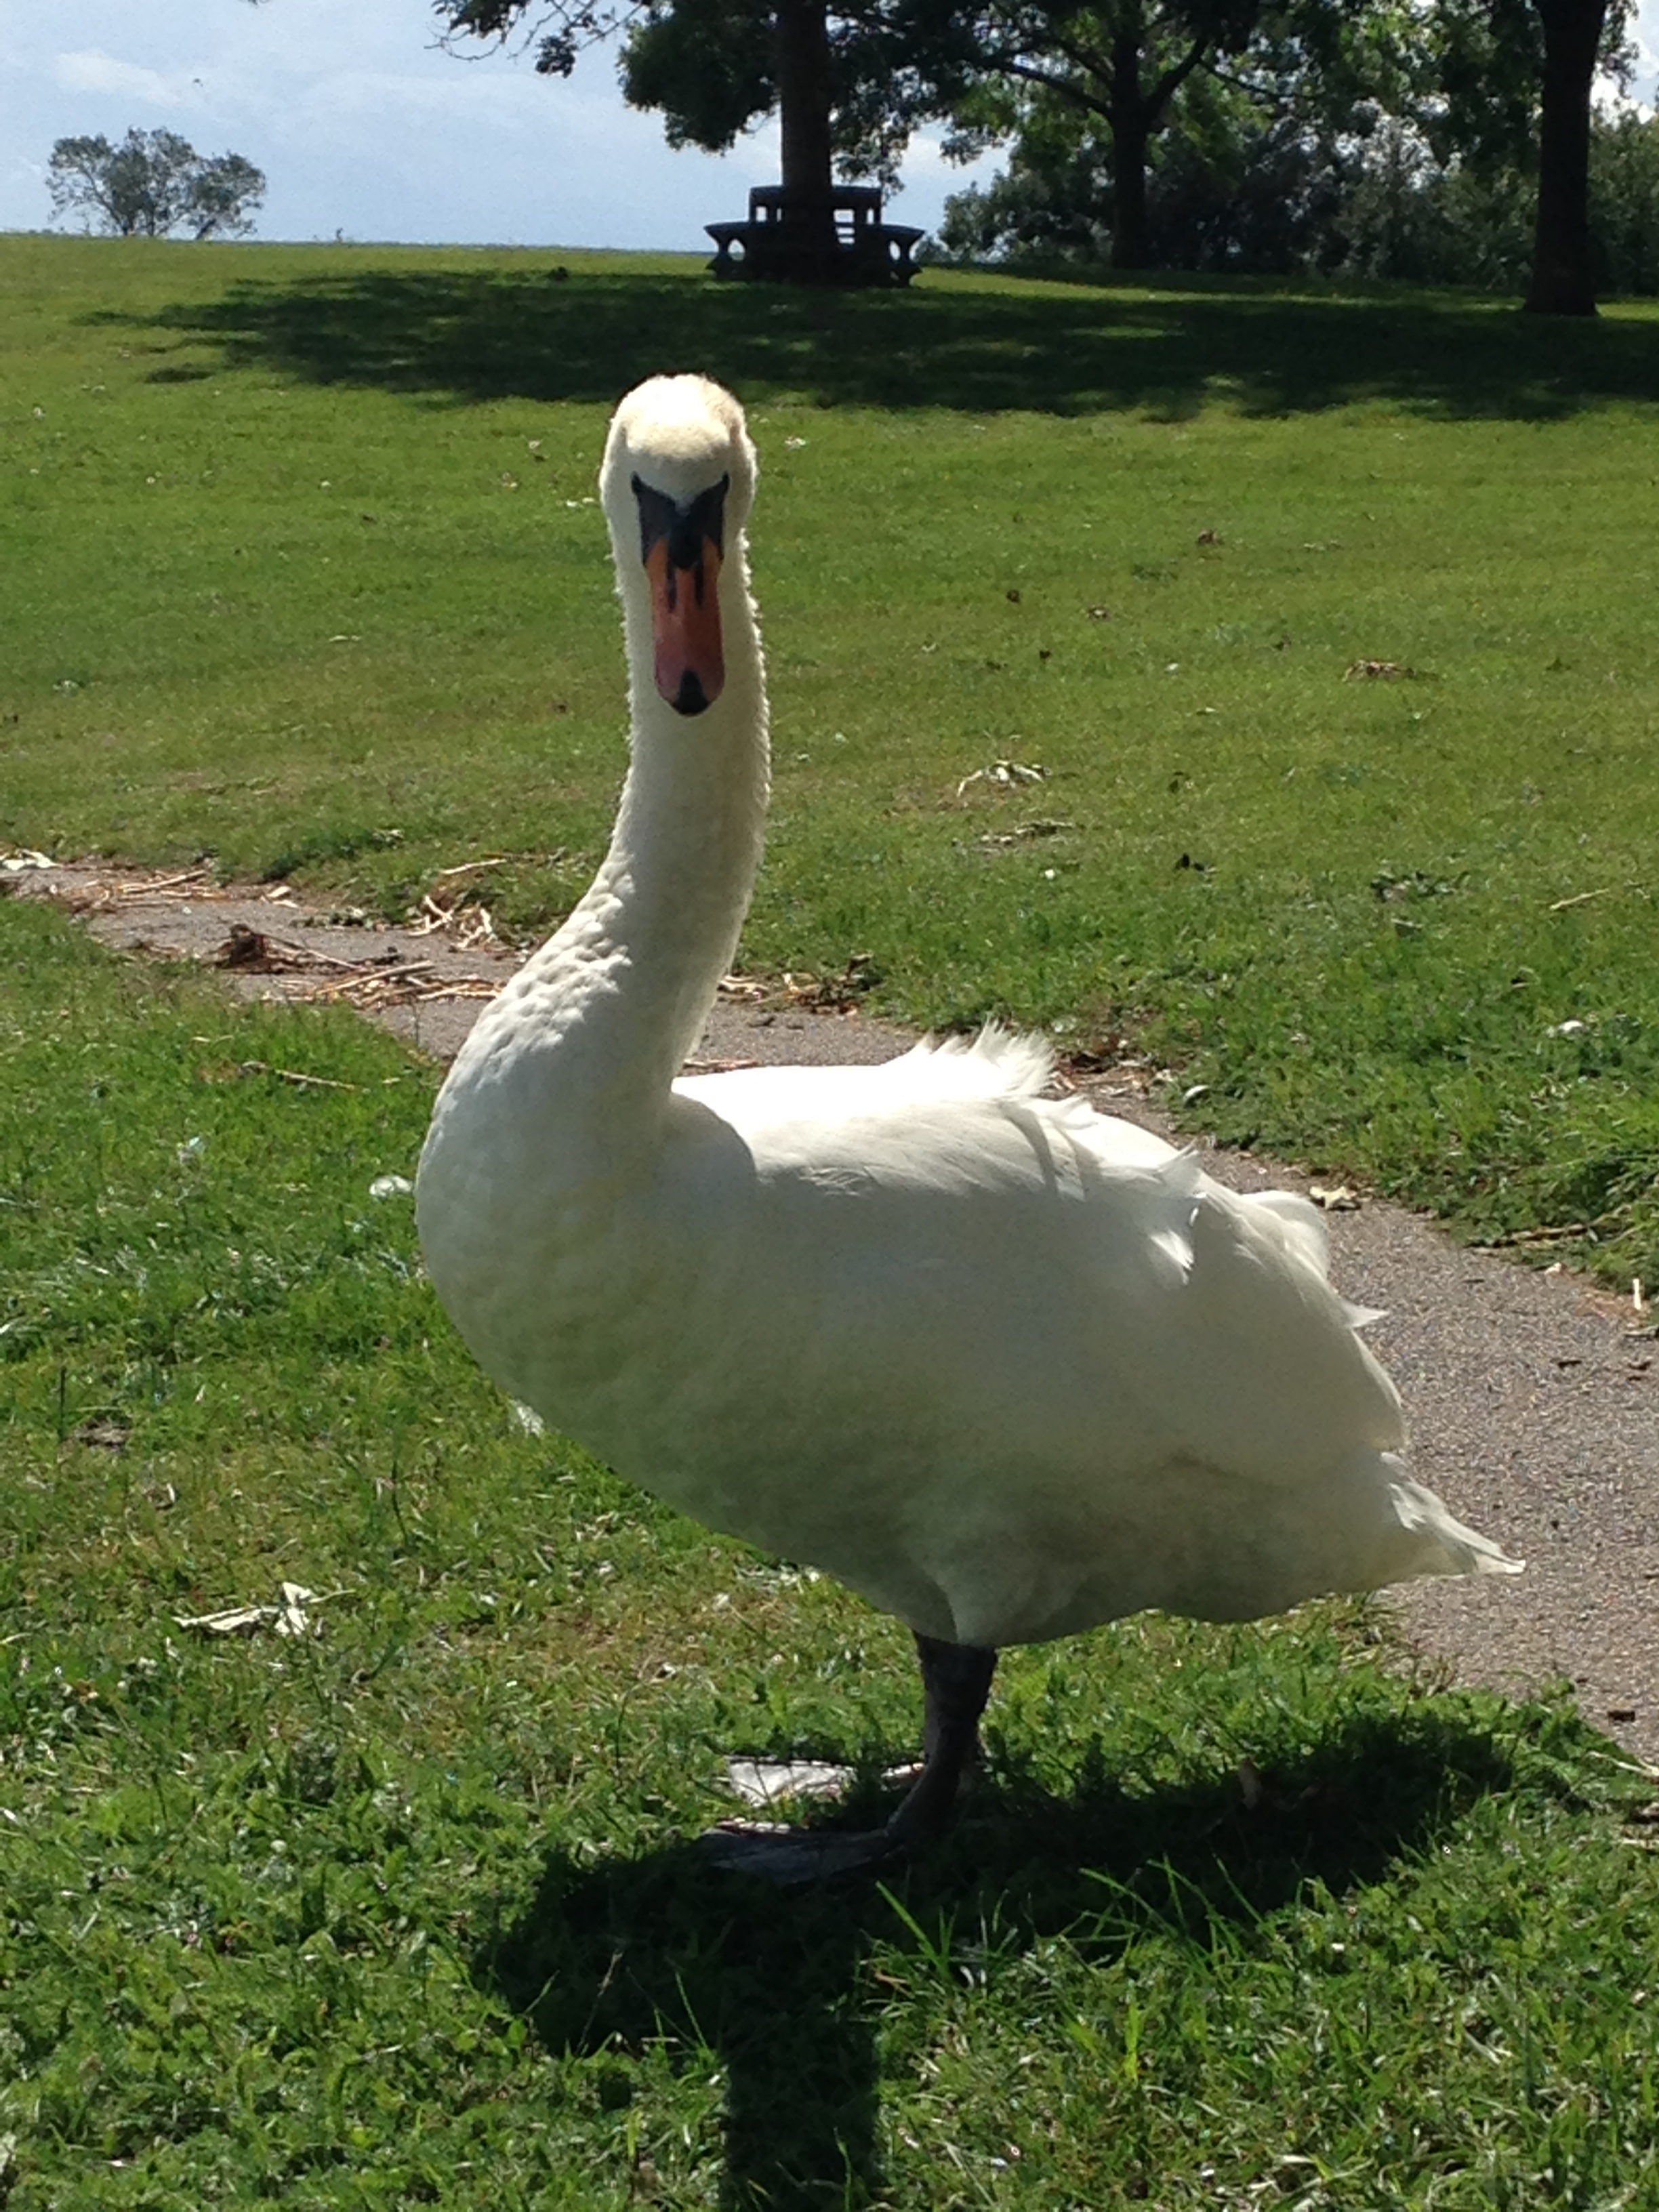
nature, bird, white, animal, wildlife, wild, zoo, beak, natural, feather, fauna, swan, goose, vertebrate, waterfowl, water bird, graceful, ducks geese and swans